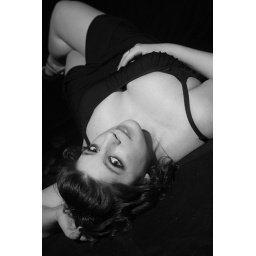
Courtney in black and white (IMG_1725b)